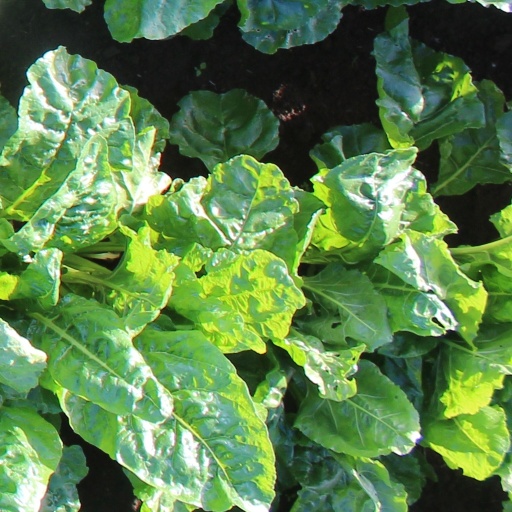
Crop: sugar beet